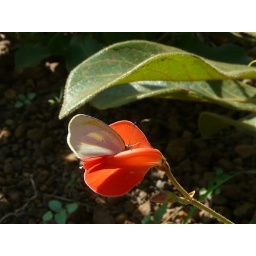
I was focusing on this wild flower when a butterfly flew in and stole the show. No problem, I thought.